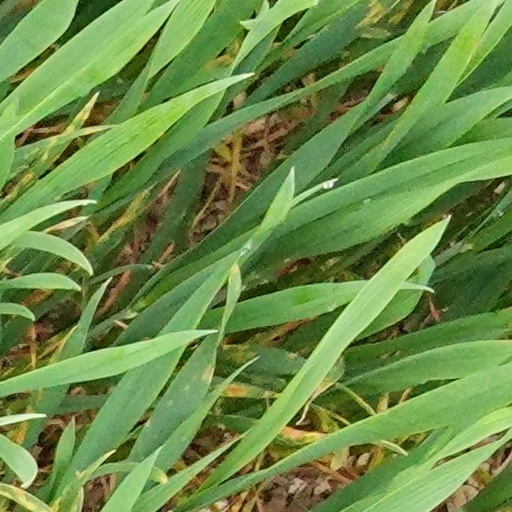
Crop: wheat